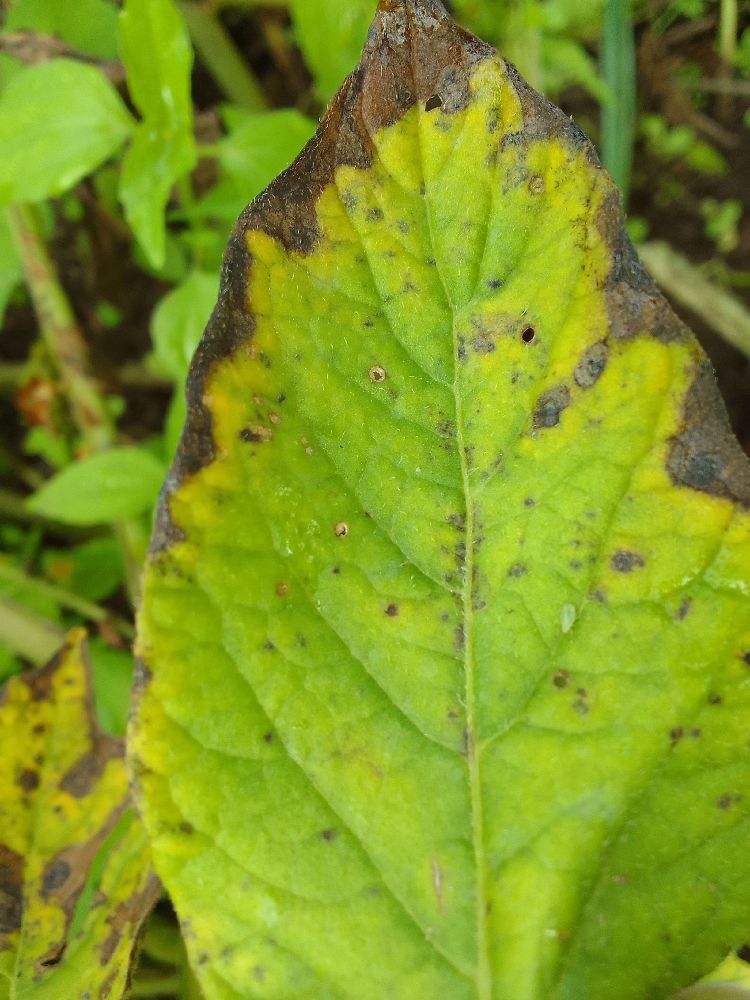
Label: Early blight